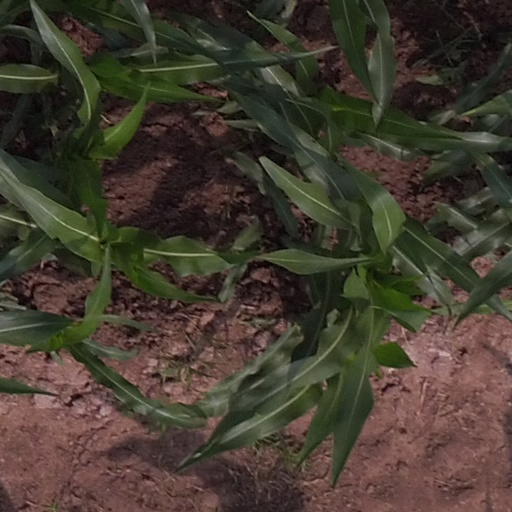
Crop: maize; corn